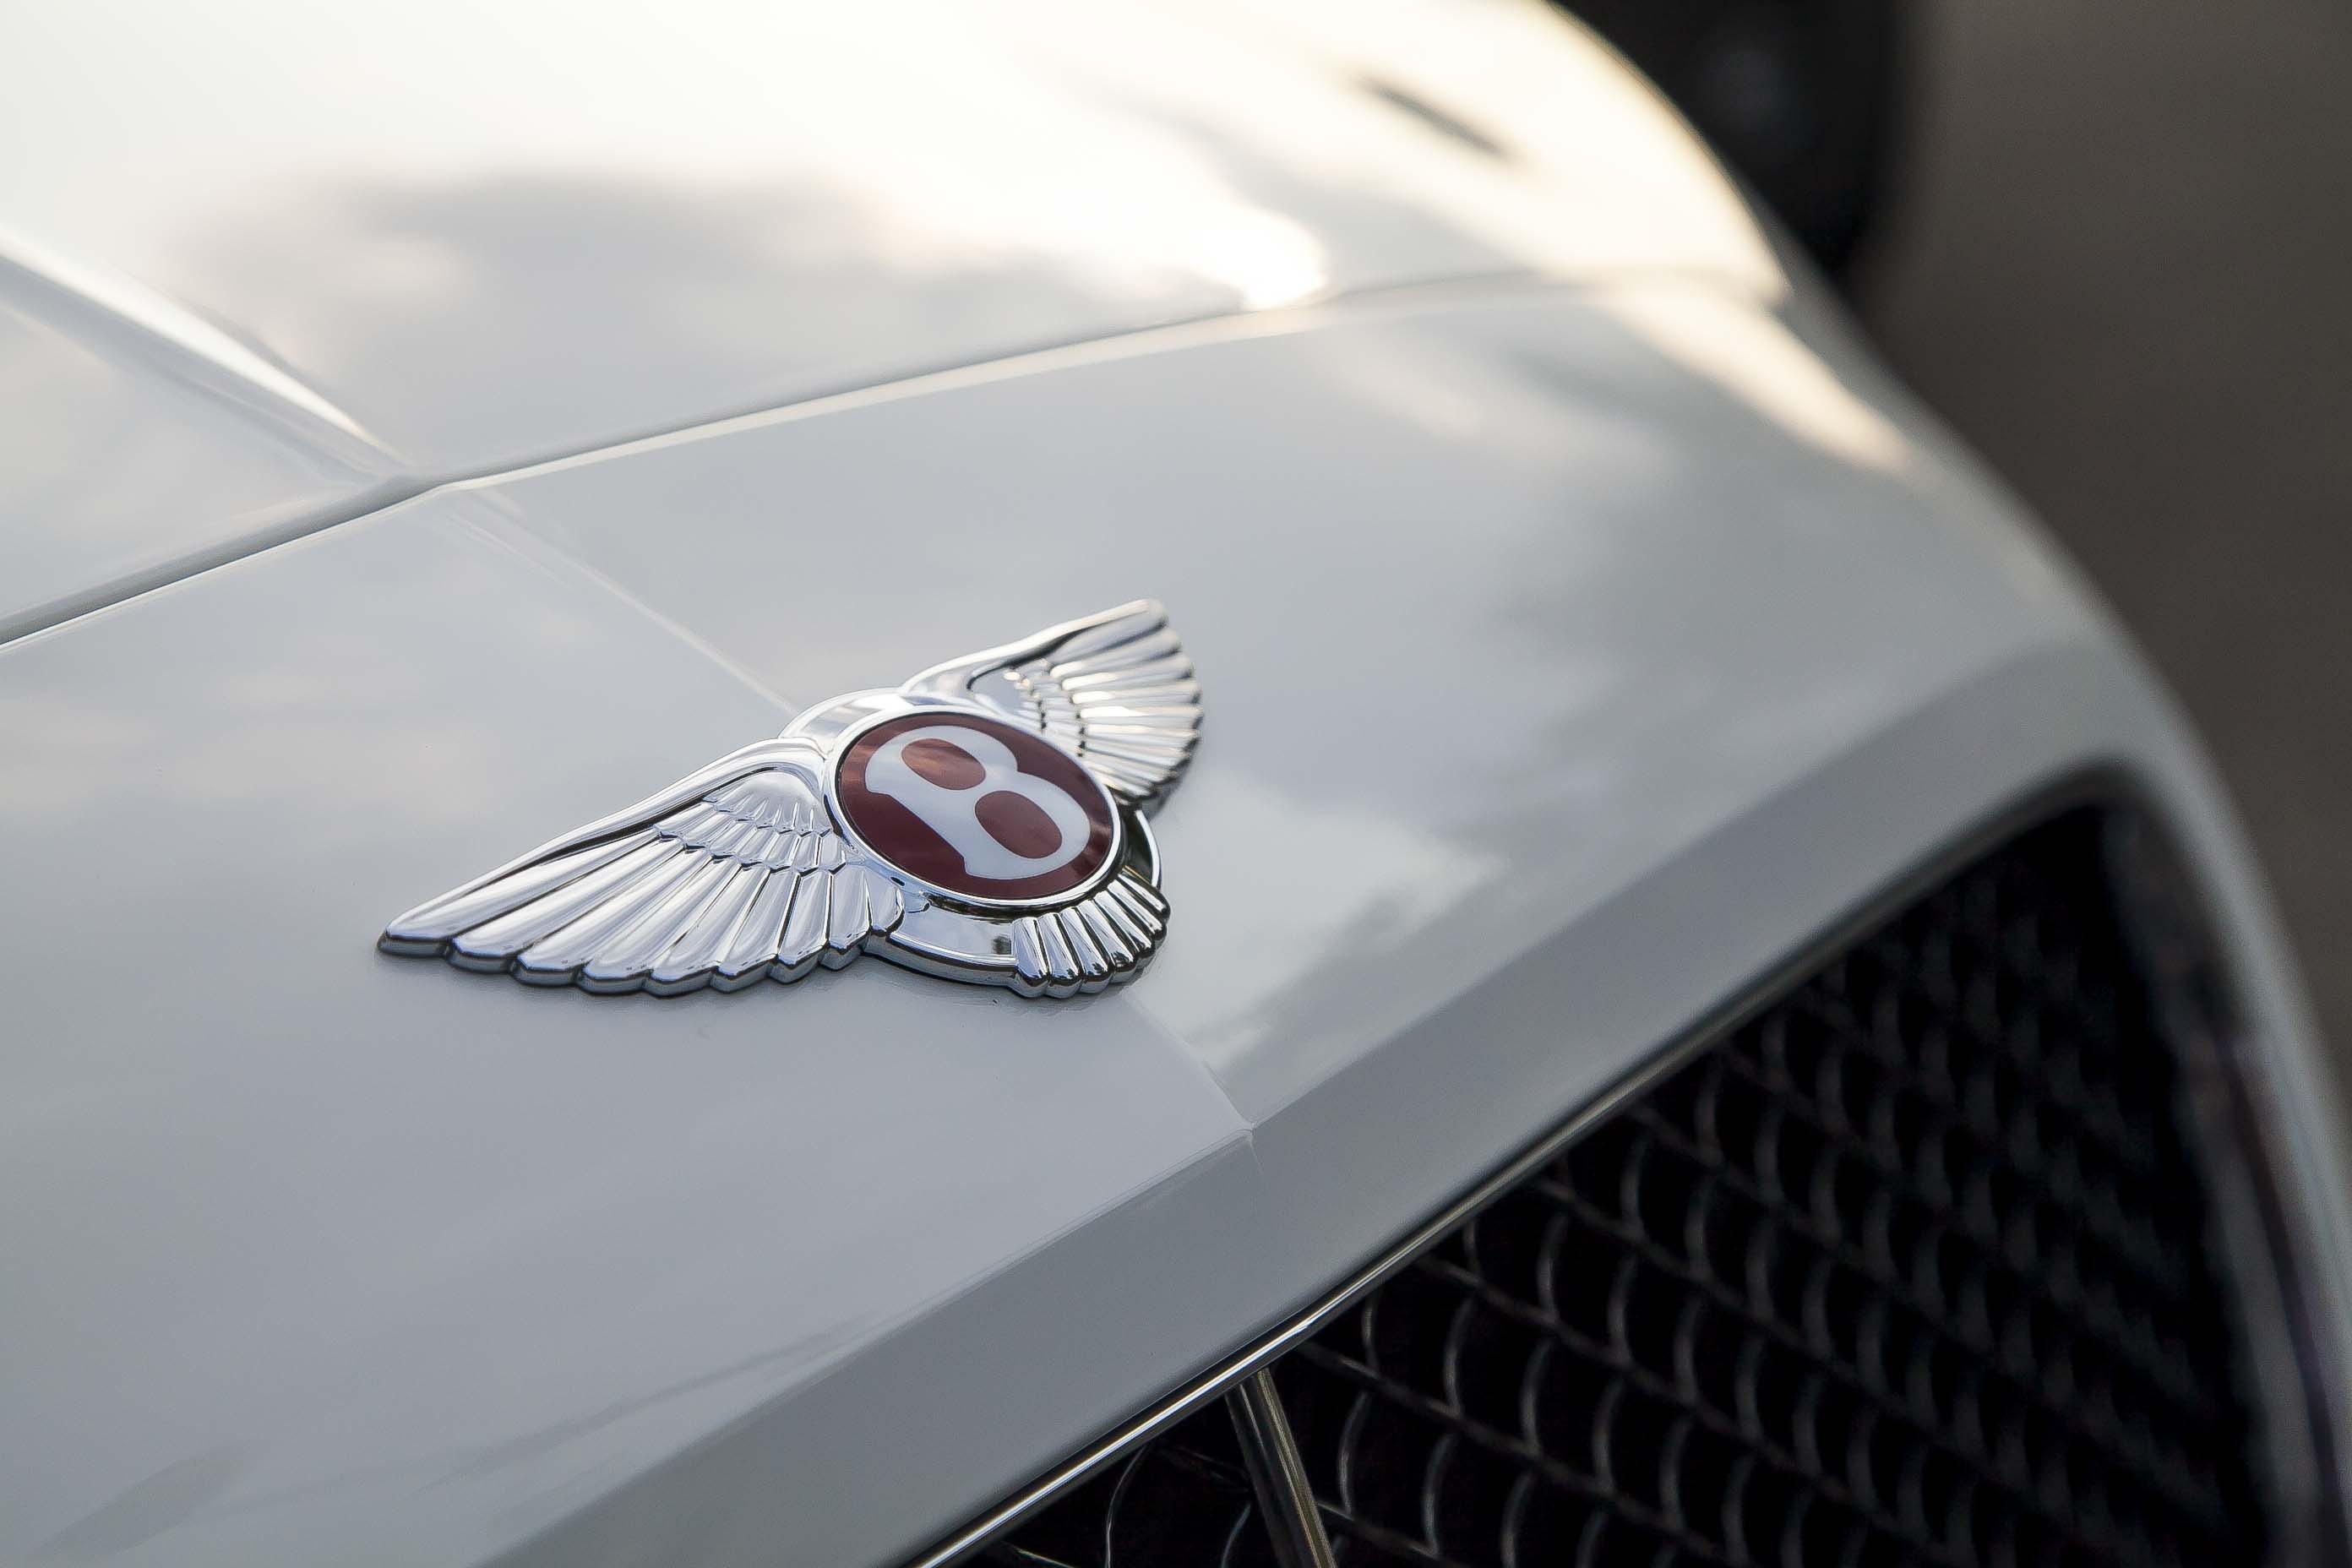
car, wheel, automobile, transportation, vehicle, grille, sports car, motor vehicle, supercar, luxury, coupe, bentley, luxury car, land vehicle, automobile make, automotive exterior, automotive design, luxury vehicle, executive car